Khem Raj Gurung

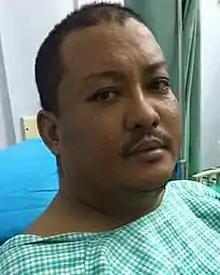
Khem Raj Gurung in Medicare National Hospital and Research Centre, Chabahil

Khem Raj Gurung was a Nepali musician and singer. Many of his songs such as "Wari Jamuna Pari Jamuna" and "Bhanchan Budapakale" were the biggest chartbusters of their time. He was known for singing traditional and cultural songs which had moral lessons. He was one of the top singers in Nepal during the 1990s and 2000s. He died on August 25, 2016, following a severe liver infection.